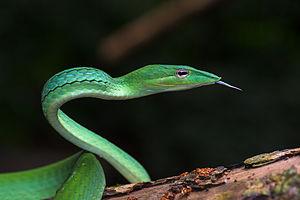
Ahaetulla prasina est une espèce de serpents de la famille des Colubridae